Nicholas Ridley (martyr)

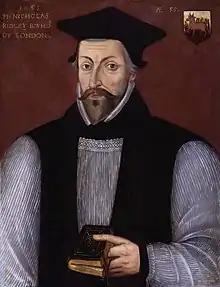
Late 16th century portrait of Nicholas Ridley in the National Portrait Gallery, London

Nicholas Ridley ( – 16 October 1555) was an English Bishop of London (the only bishop called "Bishop of London and Westminster"). Ridley was one of the Oxford Martyrs burned at the stake during the Marian Persecutions, for his teachings and his support of Lady Jane Grey. He is remembered with a commemoration in the calendar of saints (with Hugh Latimer) in some parts of the Anglican Communion (Church of England) on 16 October.